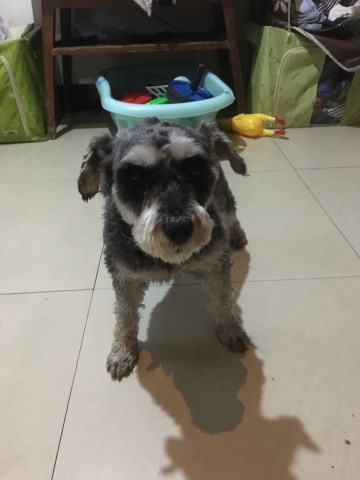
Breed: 2342-n000102-miniature_schnauzer